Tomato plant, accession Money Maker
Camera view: bottom (45 deg); turntable rotation: 180 degrees
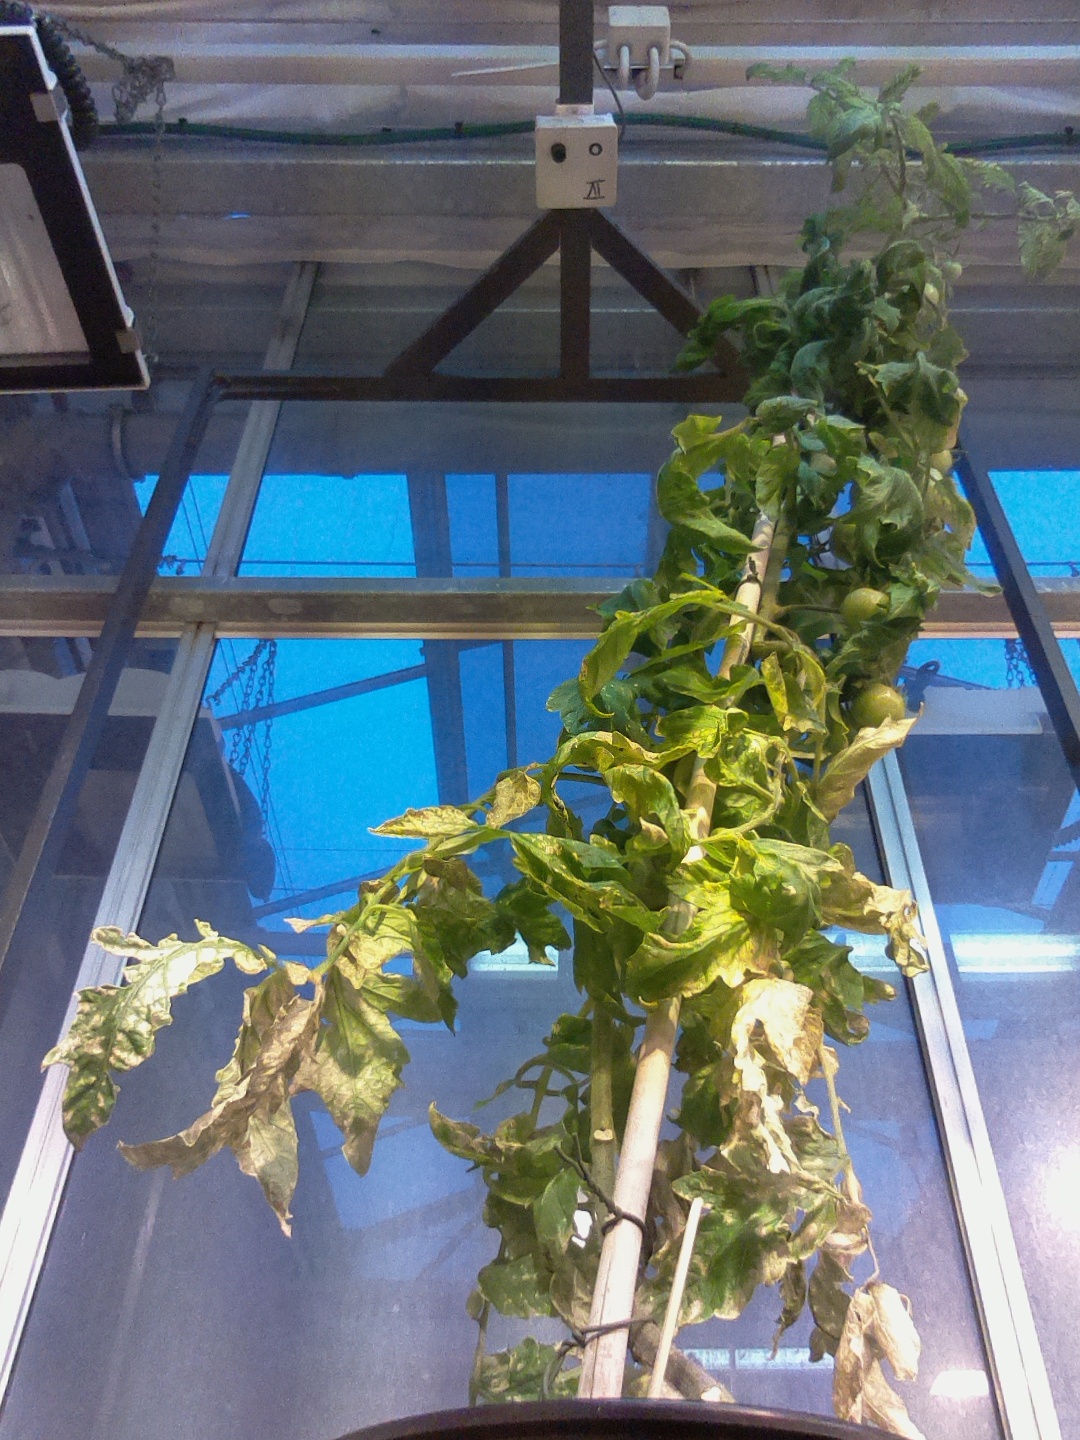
BBCH growth stage 79: 90% -100% of final fruit size